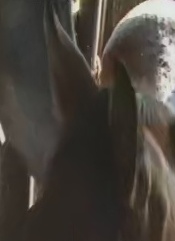
Face region: ears (position_of_ears)
Pain indicator: not_present